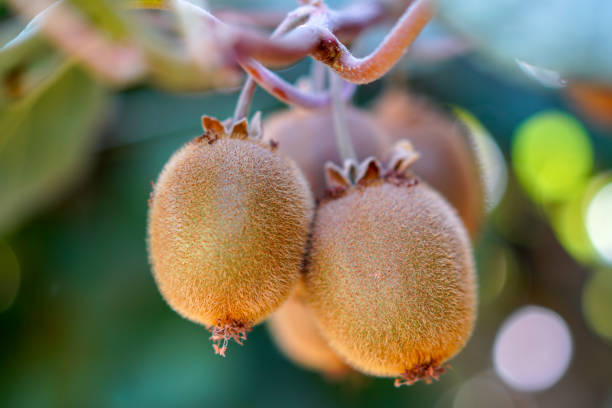
Label: Kiwi